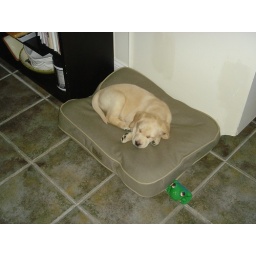
Bacchus on bed in kitchen